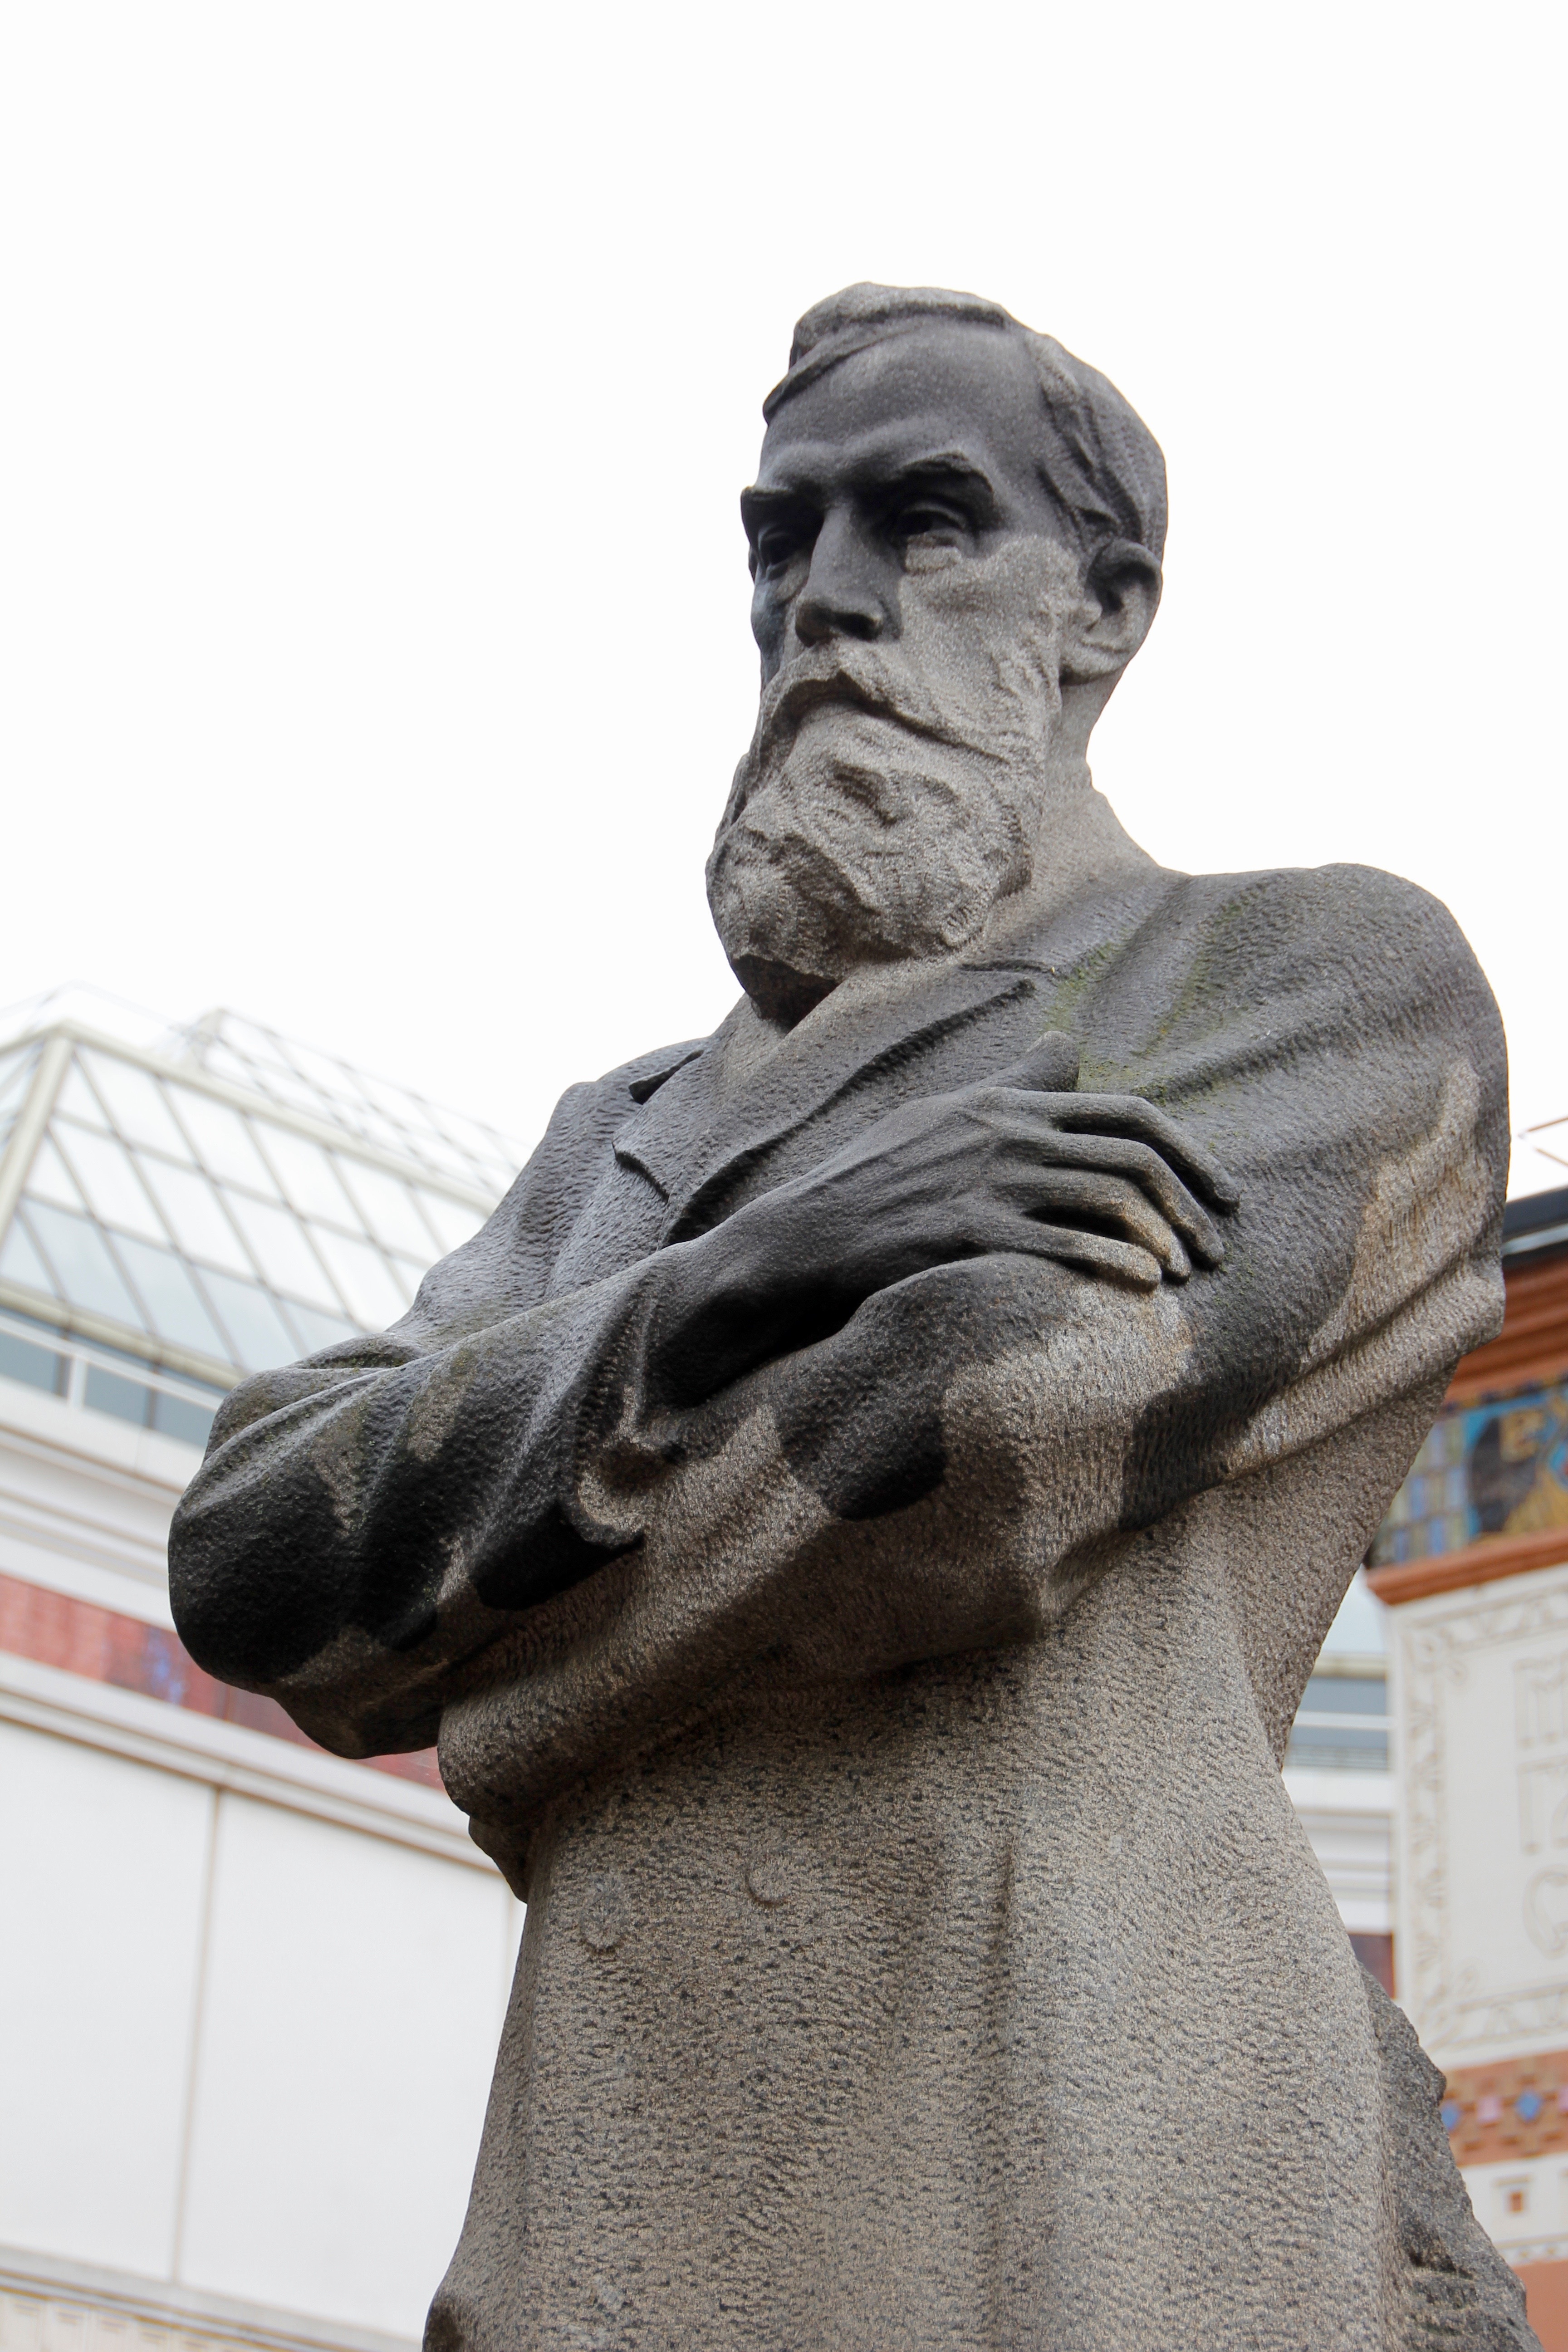
monument, statue, museum, tourism, sculpture, capital, art, moscow, russia, historically, east, stone carving, soviet union, nonbuilding structure